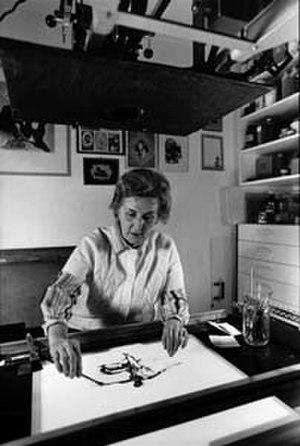
Ernest Ansorge, dit Nag Ansorge, né le 28 février 1925 à Lausanne et mort à l'âge de 88 ans le 26 décembre 2013 à Lausanne, est un cinéaste d'animation suisse. Avec sa femme Gisèle Anorge, il a mis au point une technique d'animation à partir de sable de quartz.
Gisèle Ansorge, née le 9 février 1923 à Morteau dans le département du Doubs et morte le 17 décembre 1993 à Étagnières, est une écrivaine, cinéaste et auteure dramatique vaudoise.